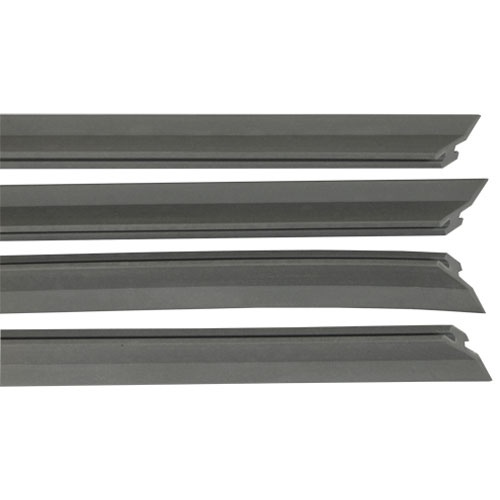
Door Gasket Kit for Hatco Part# 00.01.0124.00
Door Gasket Kit for Hatco Part# 00.01.0124.00
Brand: Hatco
Category: Hardware > Building Materials > Weather Stripping & Weatherization Supplies > Weatherstrip Seal